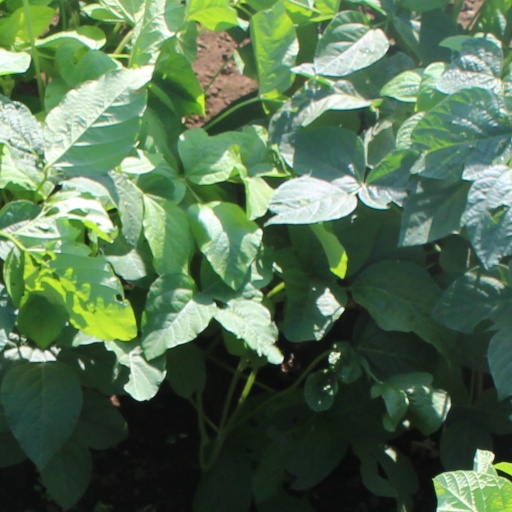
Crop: soybean